Monboddo House

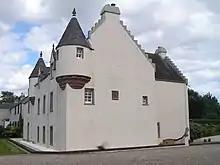
Monboddo House as restored in 2006

Monboddo House is a historically famous mansion in The Mearns, Scotland. The structure was generally associated with the Burnett of Leys family. The property itself was owned by the Barclay family from the 13th century, at which time a tower house structure was erected. In 1593, the Laird was James Strachan, and thence it passed into the Irvine family and thereafter the Burnetts of Leys. There is a notable datestone adornment on the structure with the arms of Irvine impaling the arms of Douglas with initials R.E. and I.E. and dated 1635, representing the 17th-century couple who reconstructed the house, Robert Ervine ("sic") and Ilizabeth Ervine ("sic"). Monboddo House, with its crow-stepped gable design, is situated in the Howe of Mearns near the village of Auchenblae approximately from the North Sea. The original landholding of the Monboddo Estate was approximately .